Mainland Southeast Asia

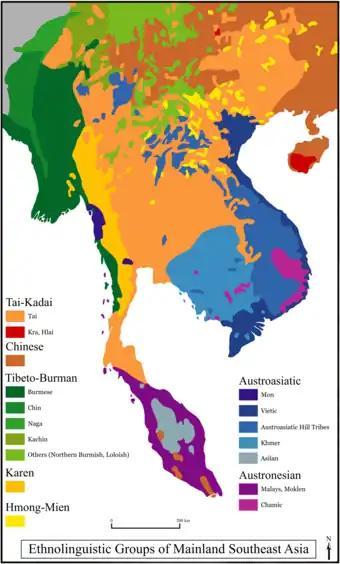
Ethnolinguistic groups of mainland Southeast Asia

Mainland Southeast Asia contrasts with Maritime Southeast Asia, mainly through the division of largely land-based lifestyles in Indochina and the sea-based lifestyles of the Indonesian archipelago and Philippine archipelago, as well as the dividing line between the Austroasiatic, Tai–Kadai, and Sino-Tibetan languages (spoken in Mainland Southeast Asia) and the Austronesian languages (spoken in Maritime Southeast Asia). The languages of the mainland form the Mainland Southeast Asia linguistic area: although belonging to several independent language families, they have converged over the course of history and share a number of typological similarities.